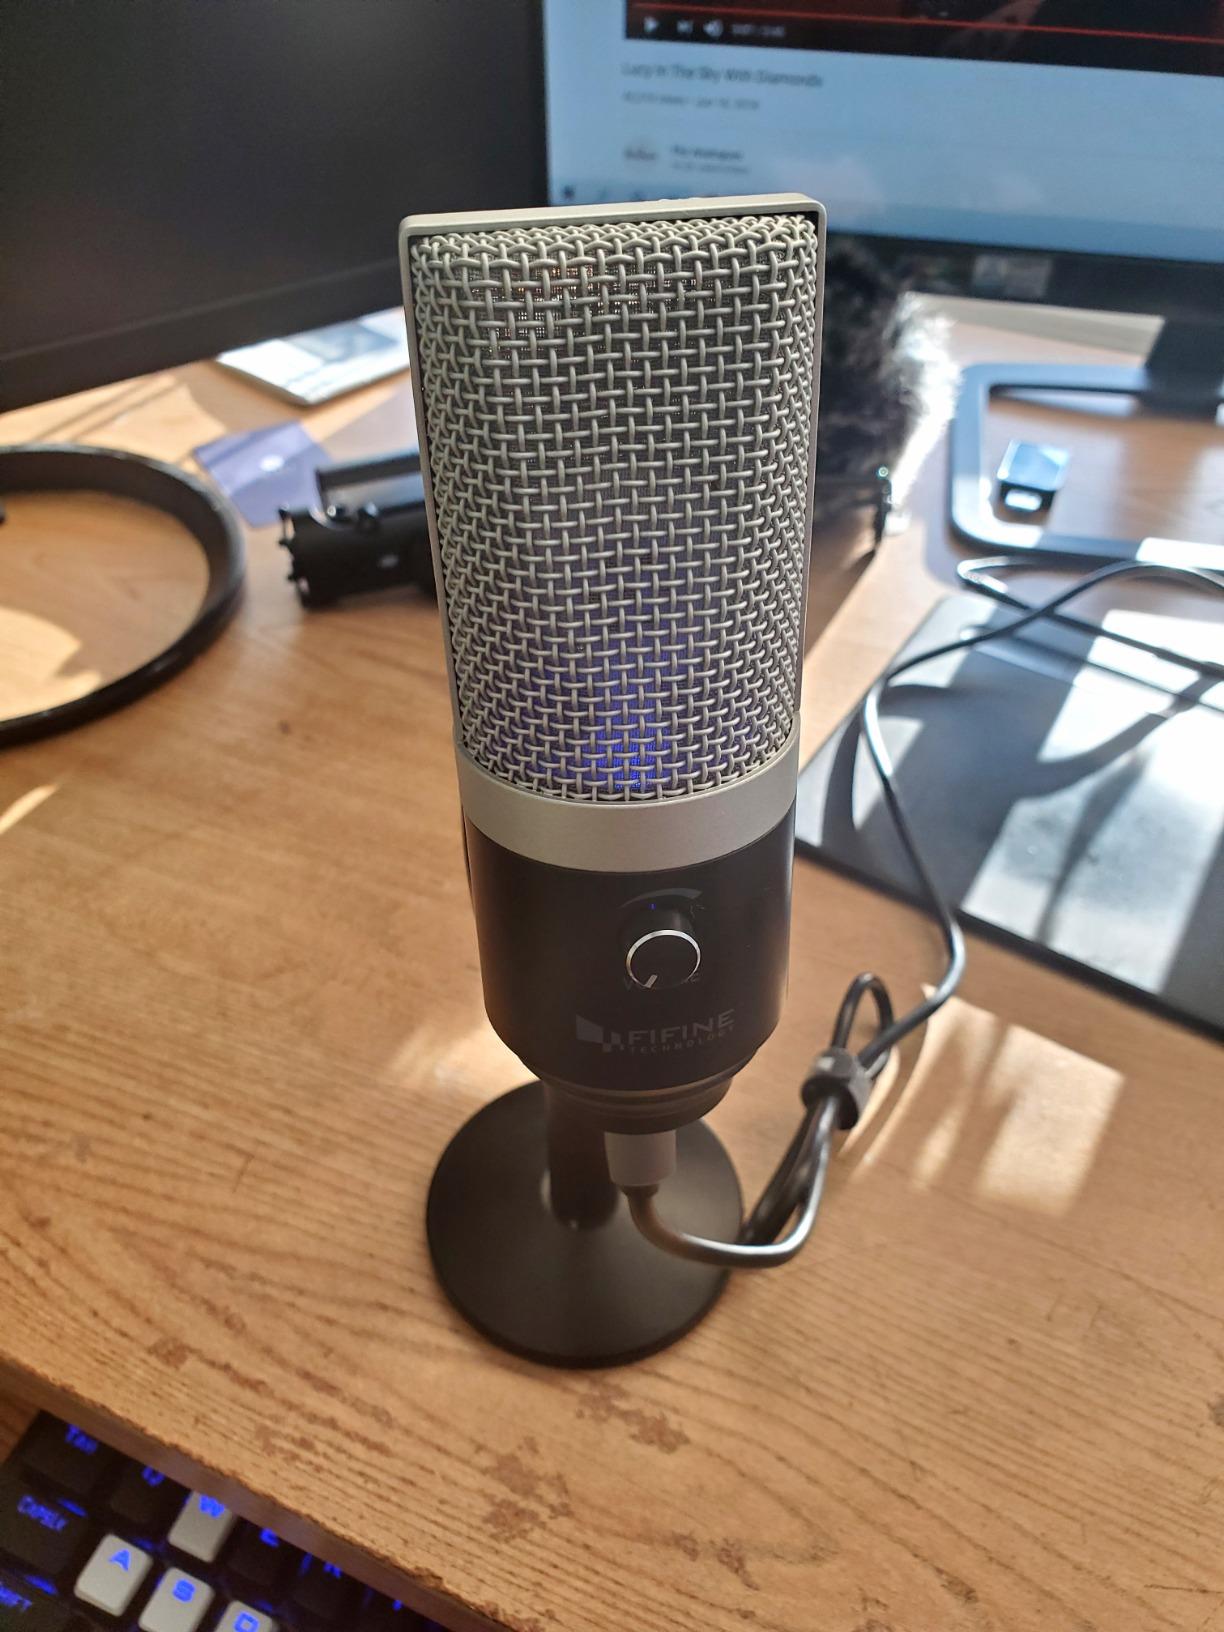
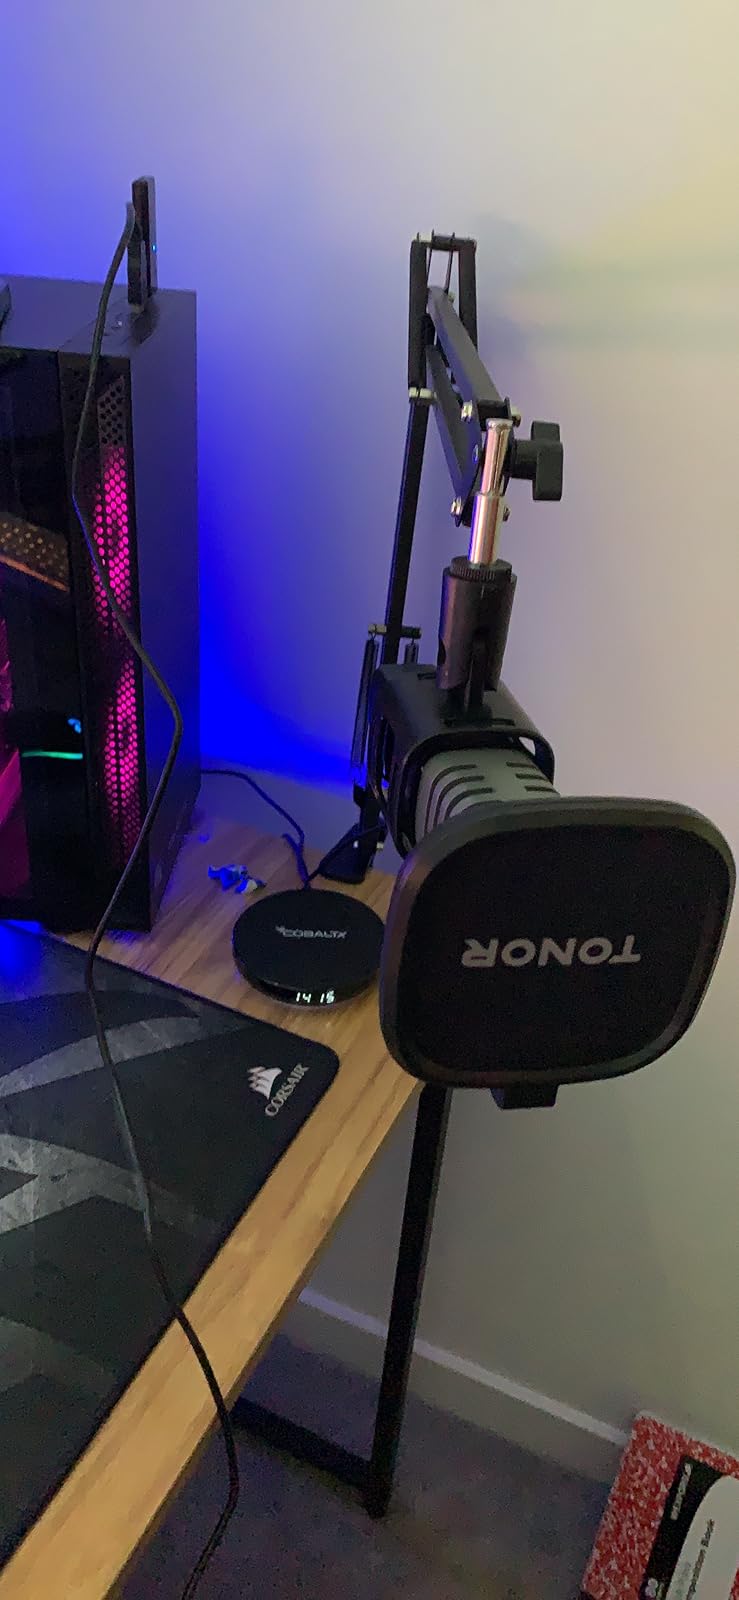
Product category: microphone
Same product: no